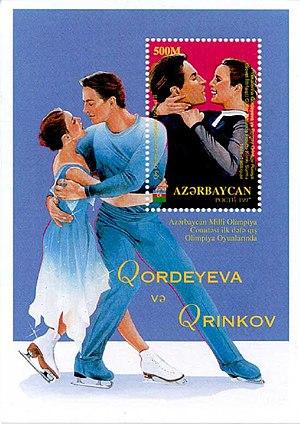
Sergueï Mikhaïlovitch Grinkov, né le 4 février 1967 à Moscou et décédé le 20 novembre 1995 à Lake Placid est un patineur artistique soviétique puis russe. Il fut champion olympique et mondial de patinage artistique. Il concourait en couple avec Ekaterina Gordeeva.
Ekaterina Gordeeva, née le 28 mai 1971 à Moscou, est une patineuse artistique russe.